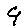
Label: 9